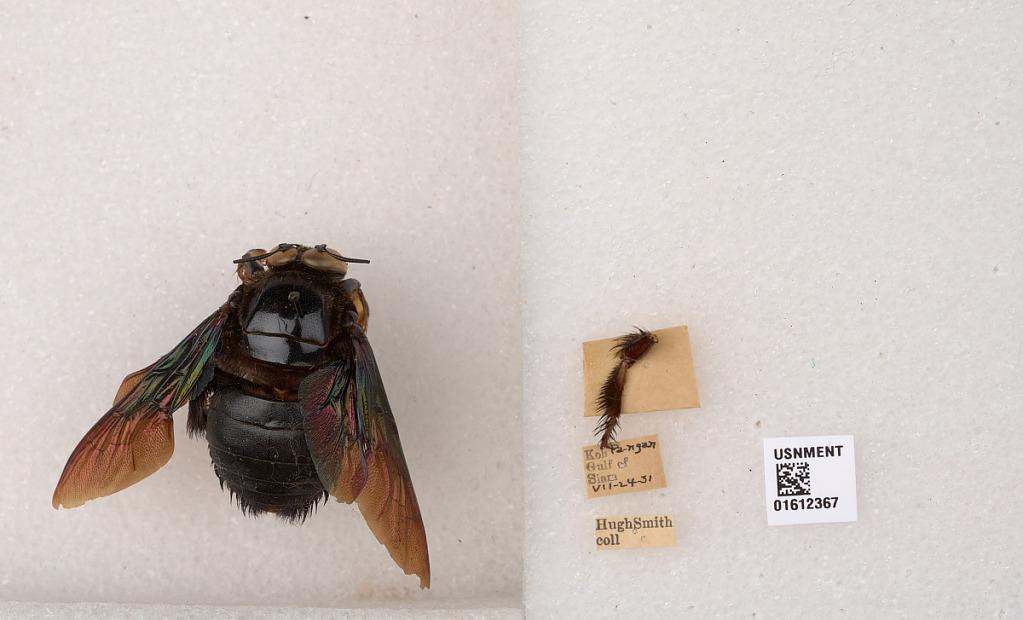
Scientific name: Xylocopa
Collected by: H. Smith
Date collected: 1931-7-24
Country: Thailand
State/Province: Surat Thani
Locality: Koh Pa-ngan